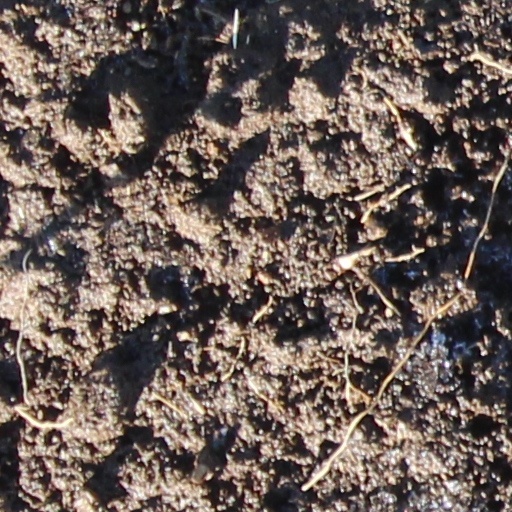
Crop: wheat